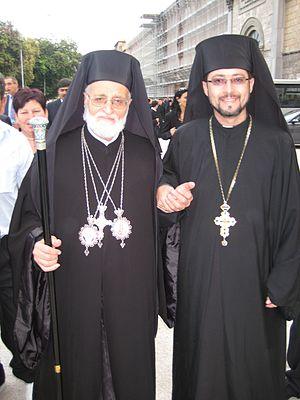
Le Monastère byzantin des fils et filles miséricordieux de la Croix est un monastère, initialement melkite, situé à Votorantim, dans l'État de São Paulo au Brésil. Actuellement, la communauté de ces religieux est rattachée à l'église d'Angleterre.